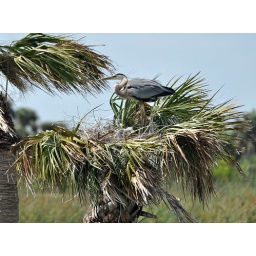
great blue in tree